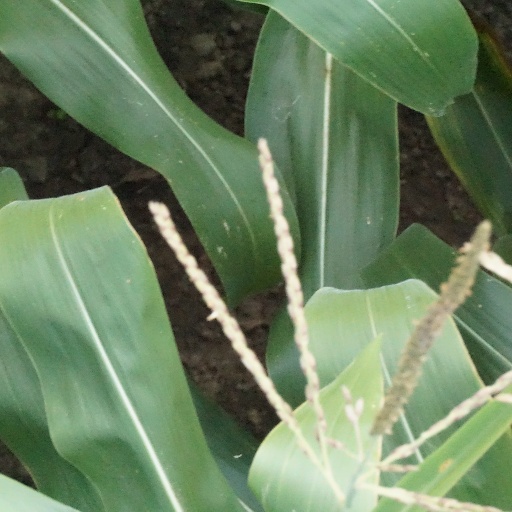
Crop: maize; corn